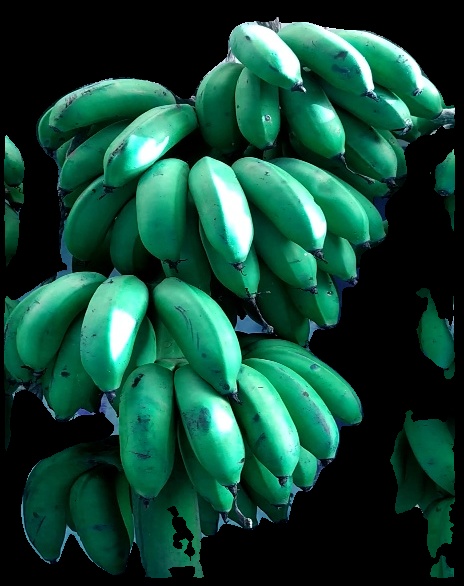
Variety: rasbale
Grade: grade2